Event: Nepal Earthquake
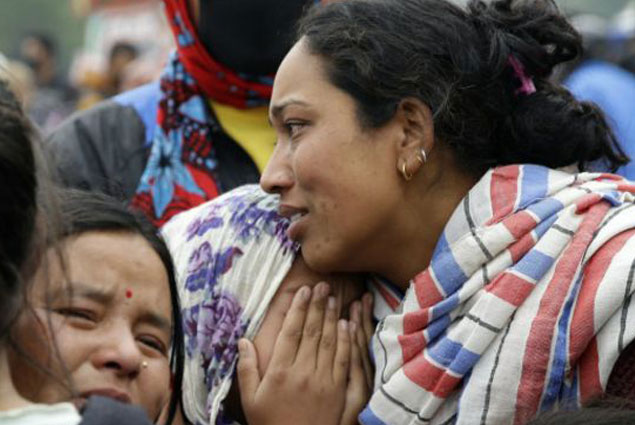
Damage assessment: no_damage